Spanish Renovation

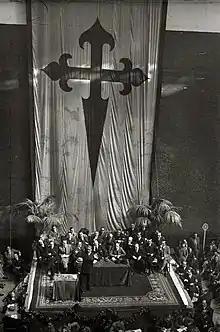
Calvo Sotelo delivering a speech in 1935

The group was formed in January 1933 after Goicoechea and some followers split from Acción Popular and were given Alfonso's approval to form a new party, although from the outset RE maintained good relations with the Carlists and sought to bring them into various anti-Republican conspiracies. Even before the Civil War RE was linked to the Falange, paying it a 10,000 peseta monthly subsidy. RE espoused a kind of authoritarian statist corporatism, particularly marked after Calvo Sotelo took control of the party.